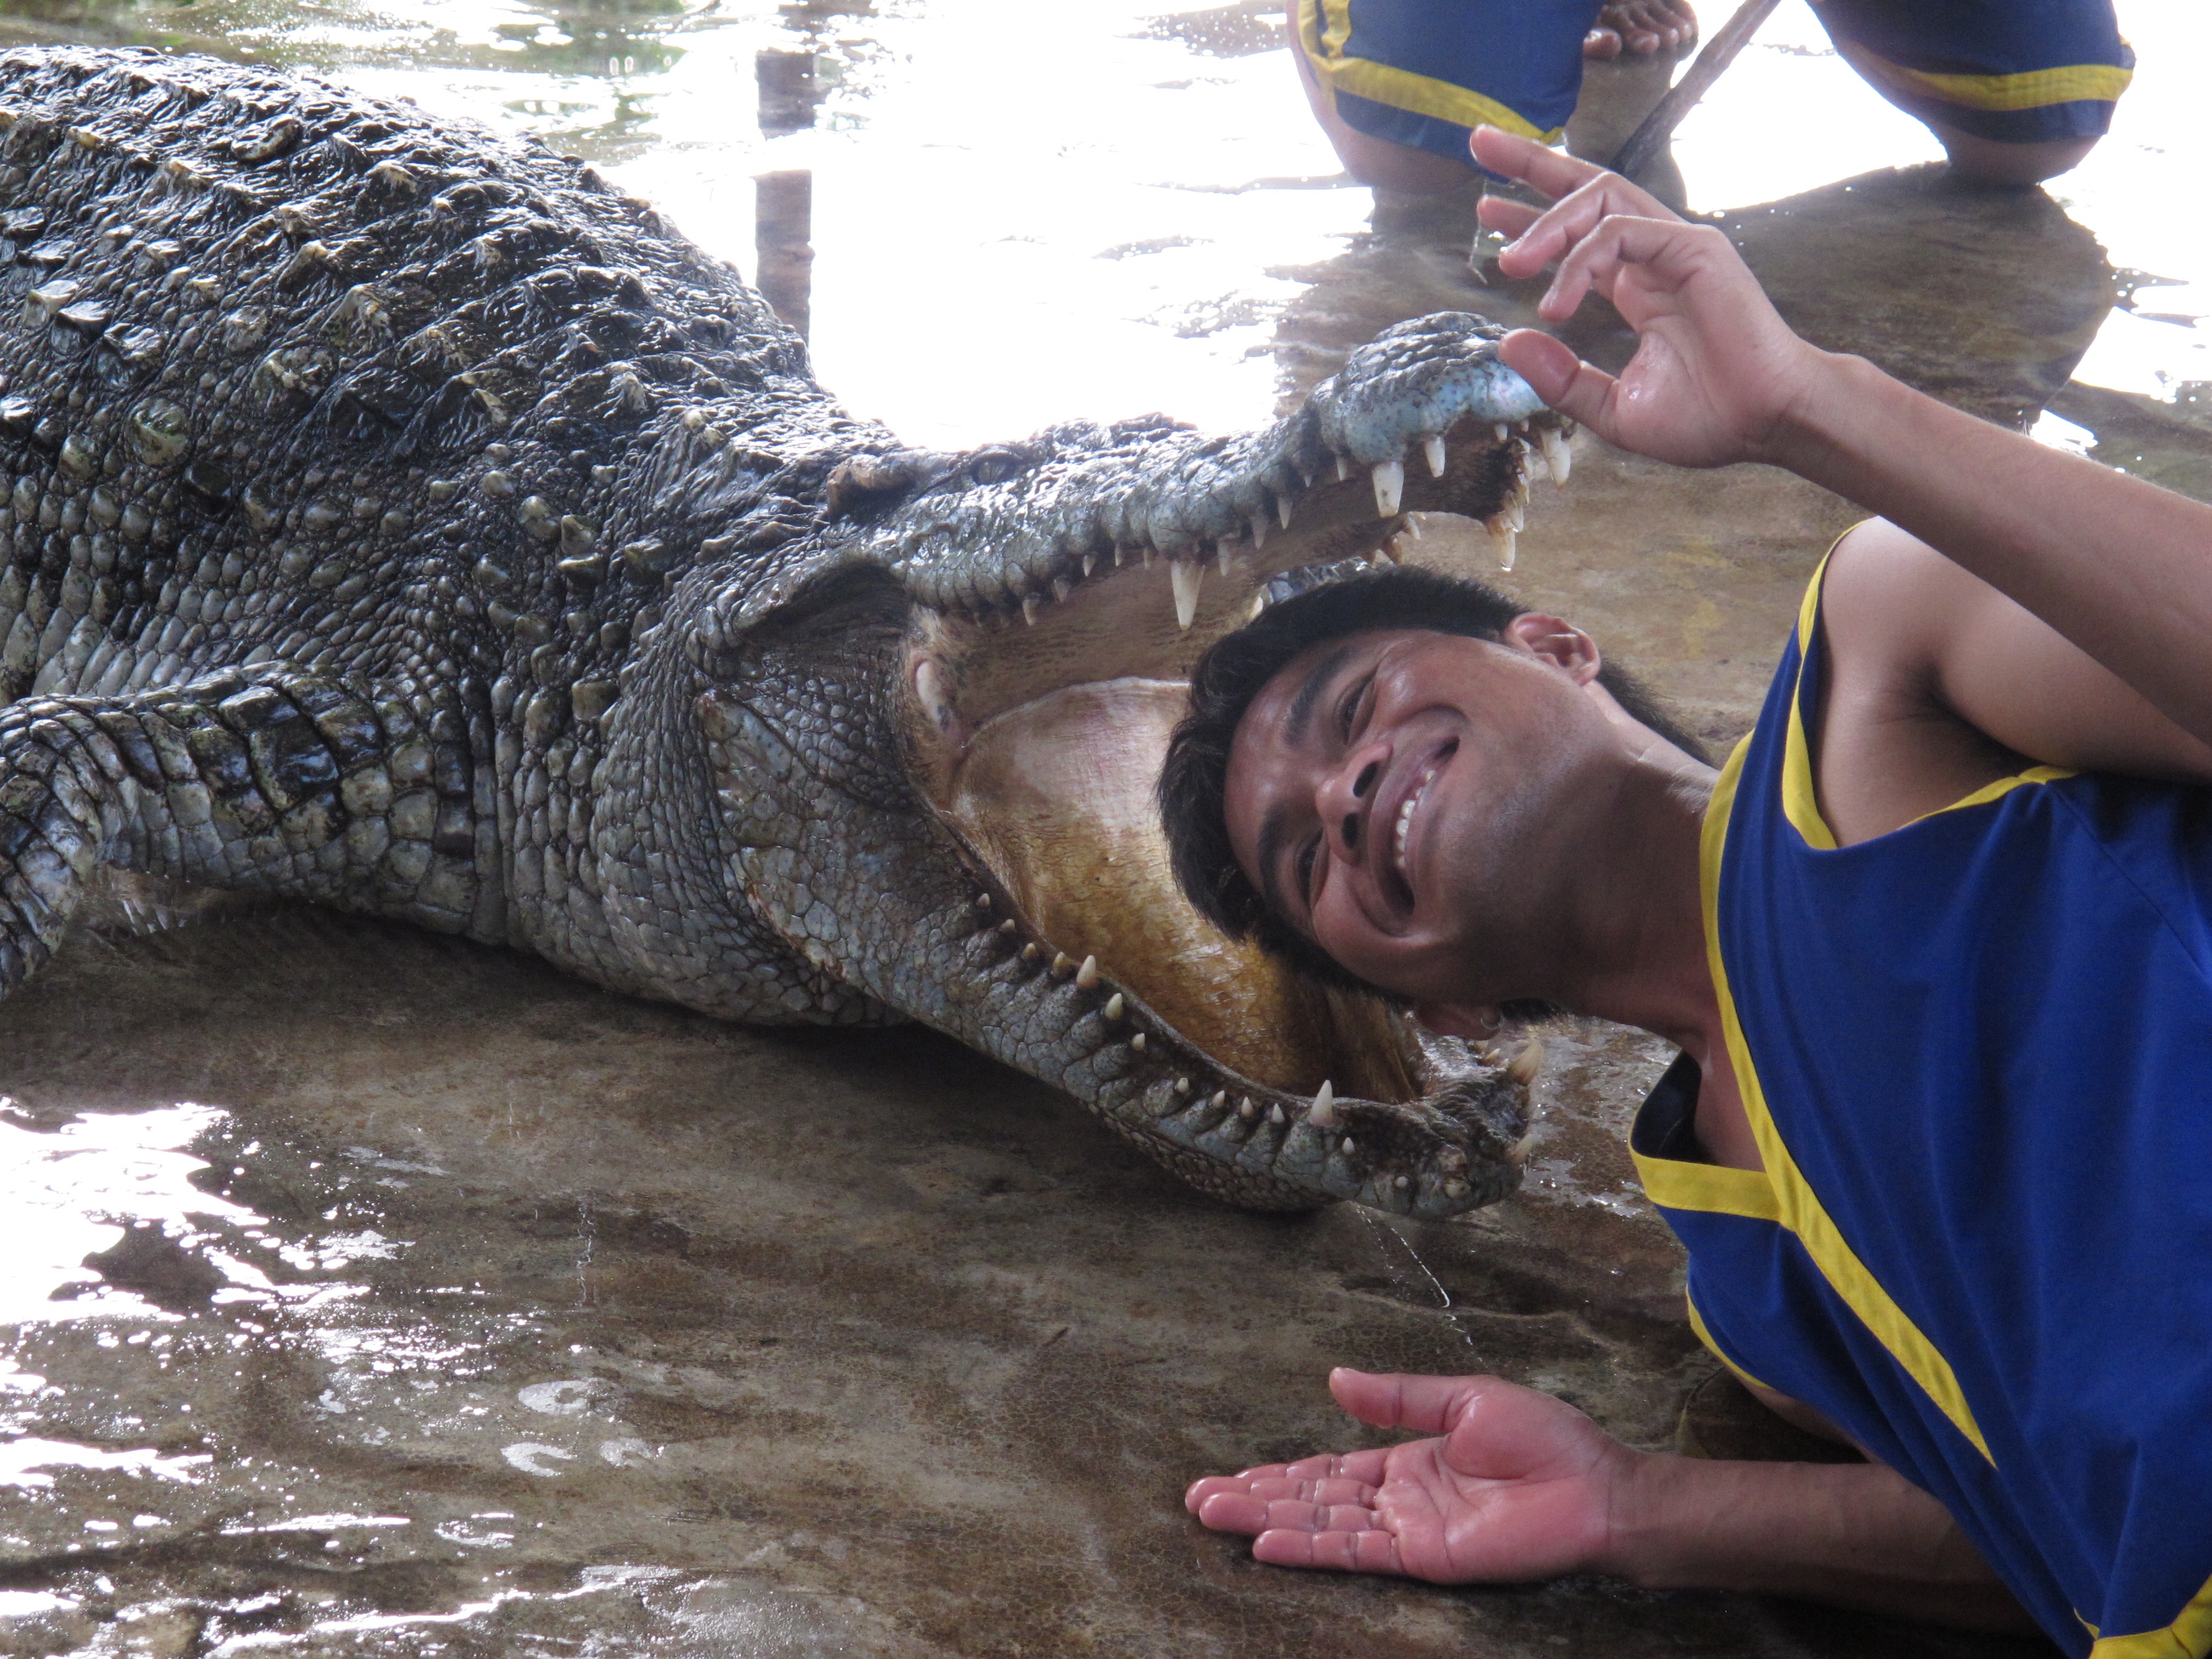
hand, biology, reptile, crocodile, focus, crocodilia, crocodile show